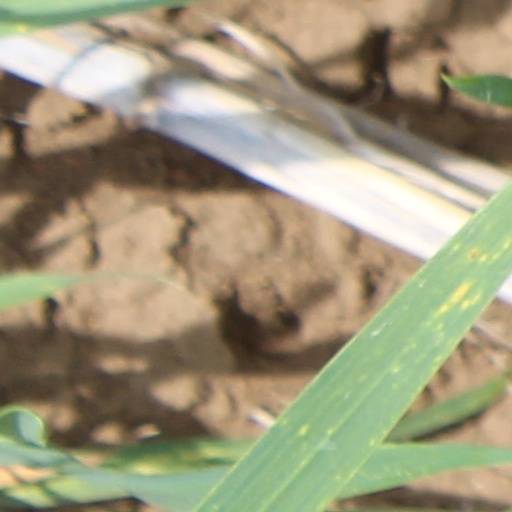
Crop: wheat